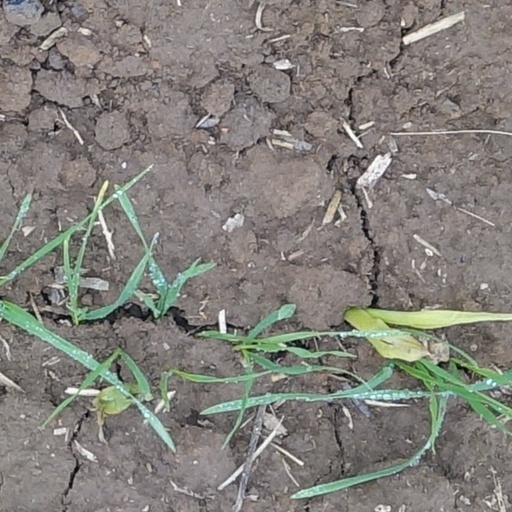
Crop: wheat